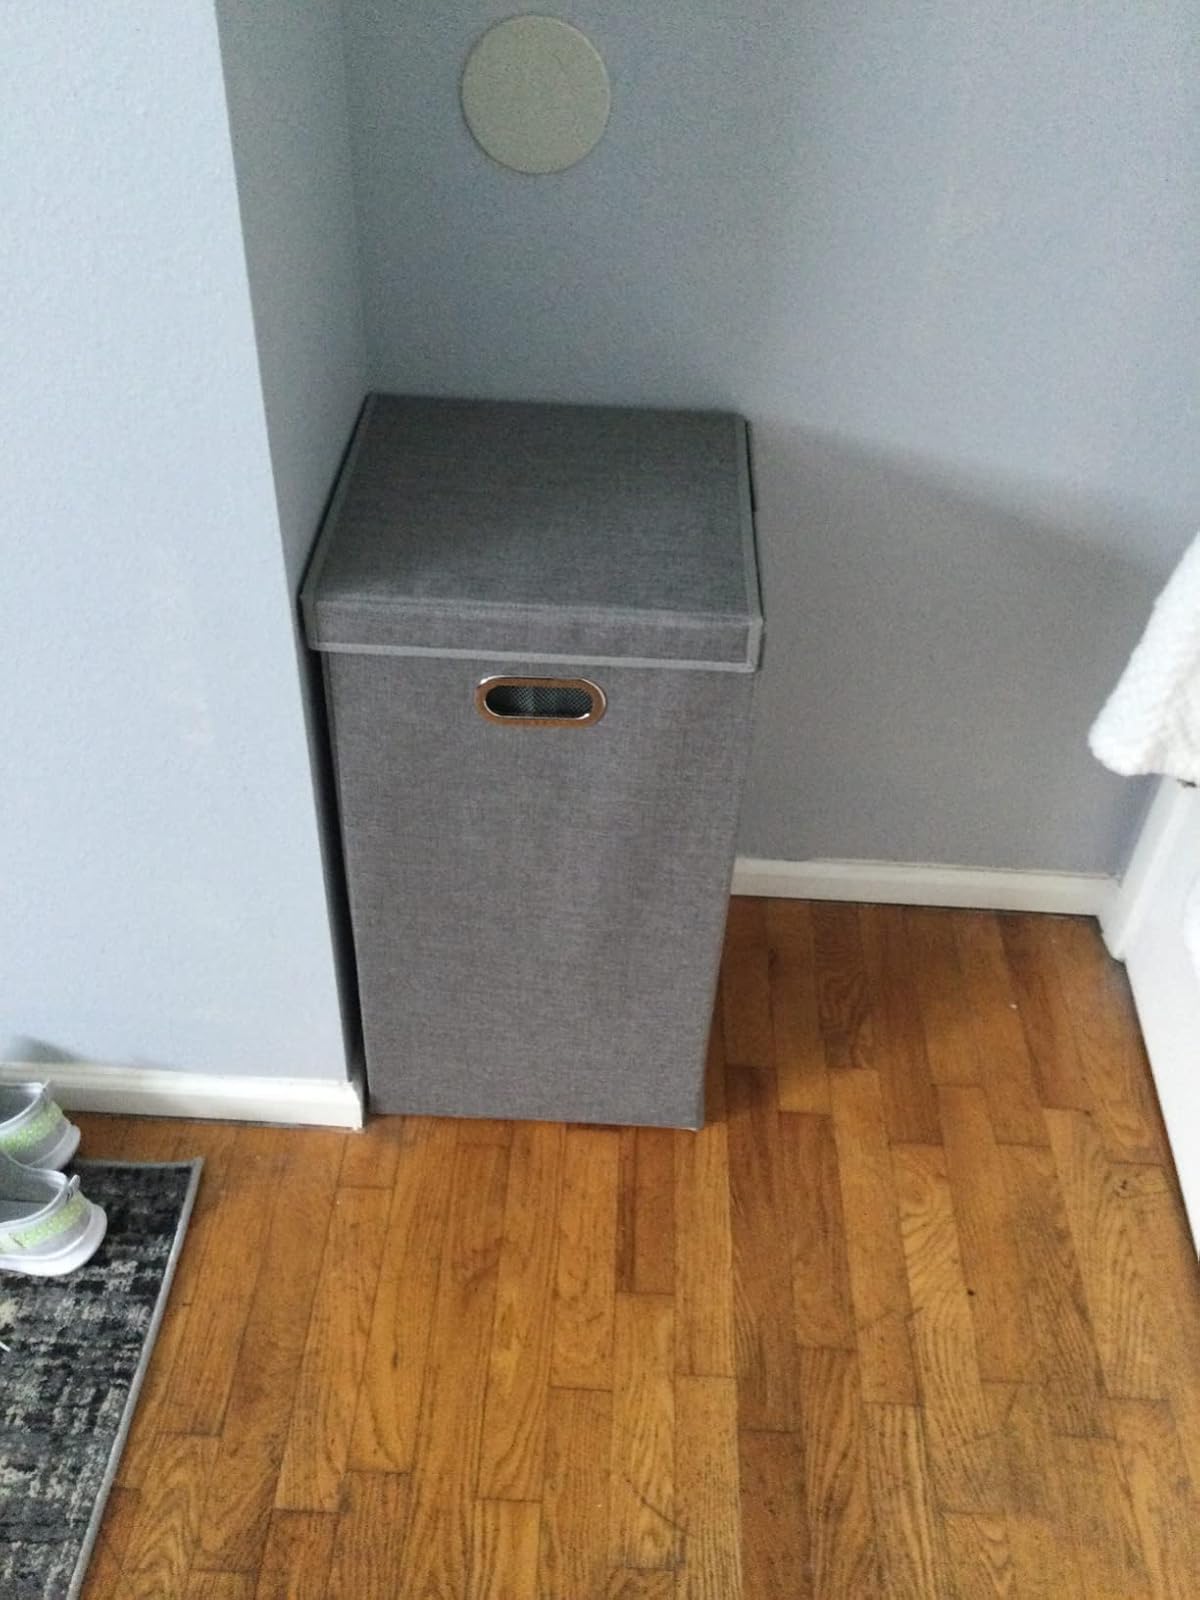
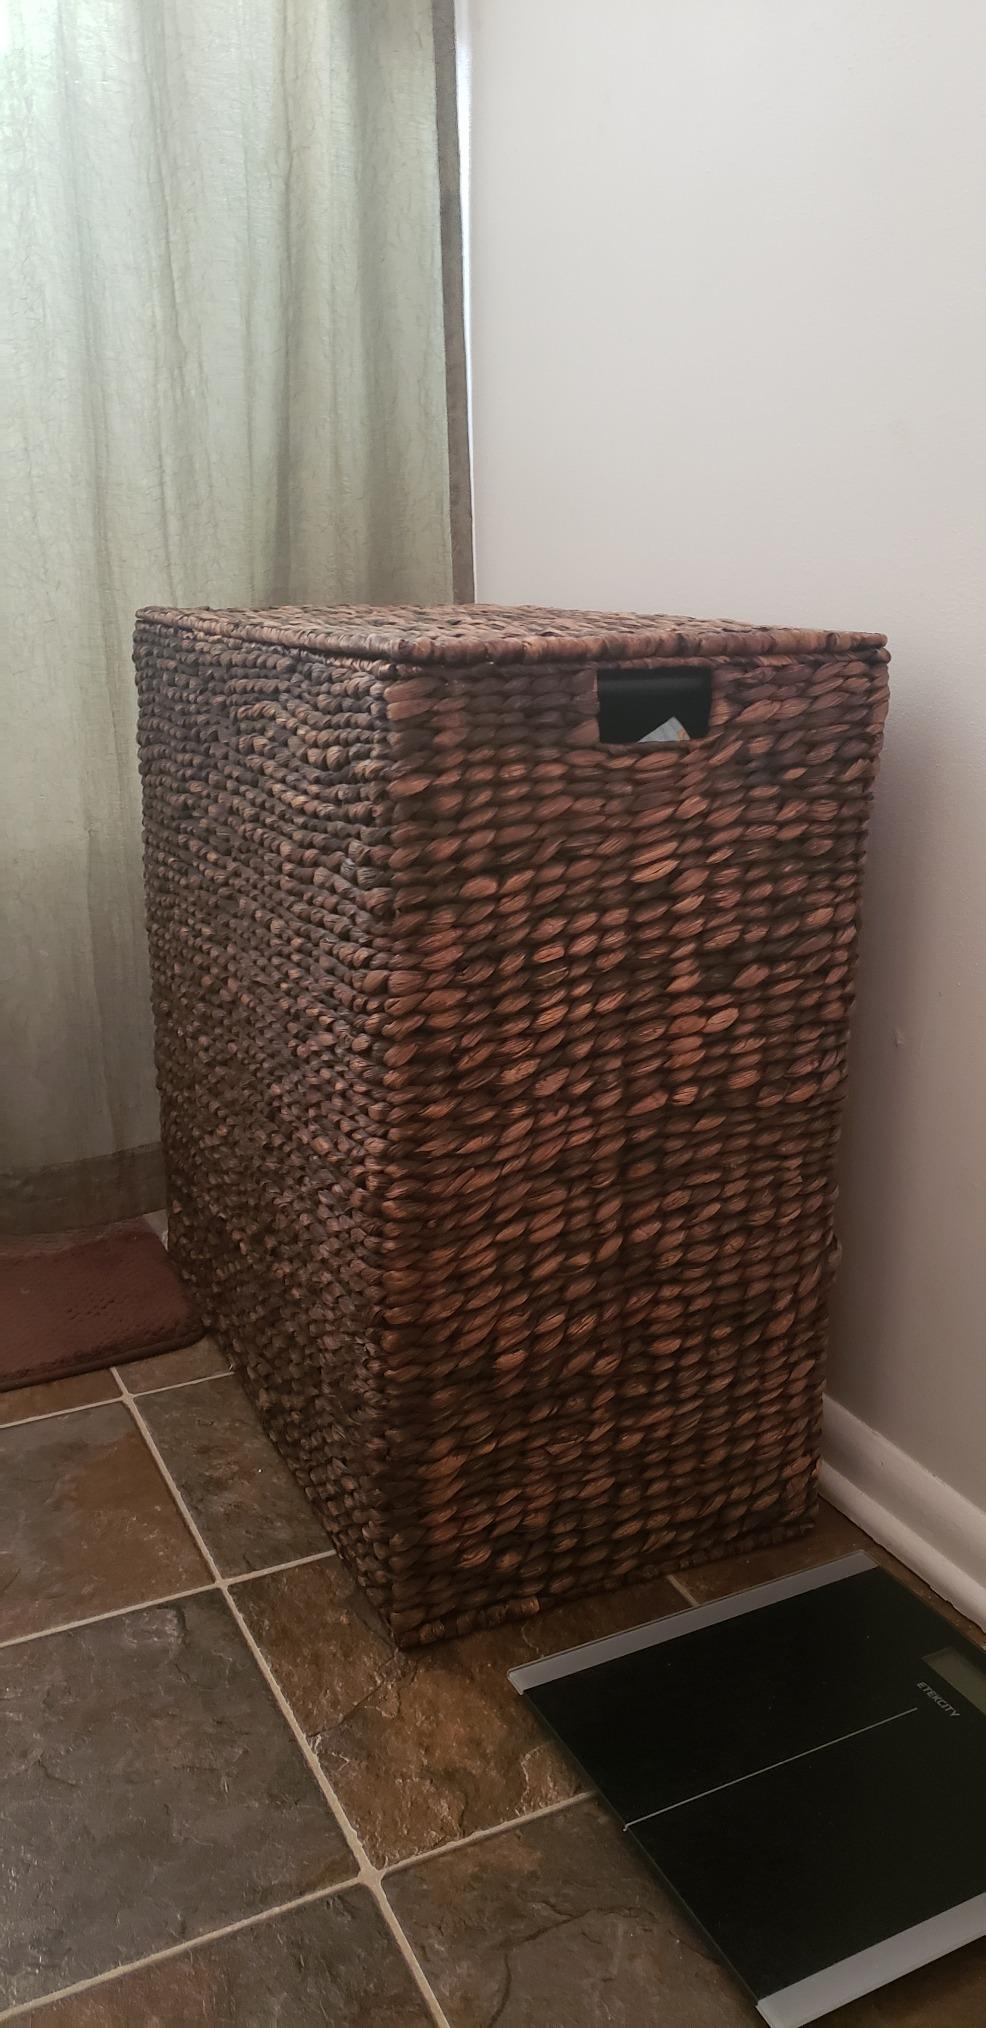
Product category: items_hamper
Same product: no